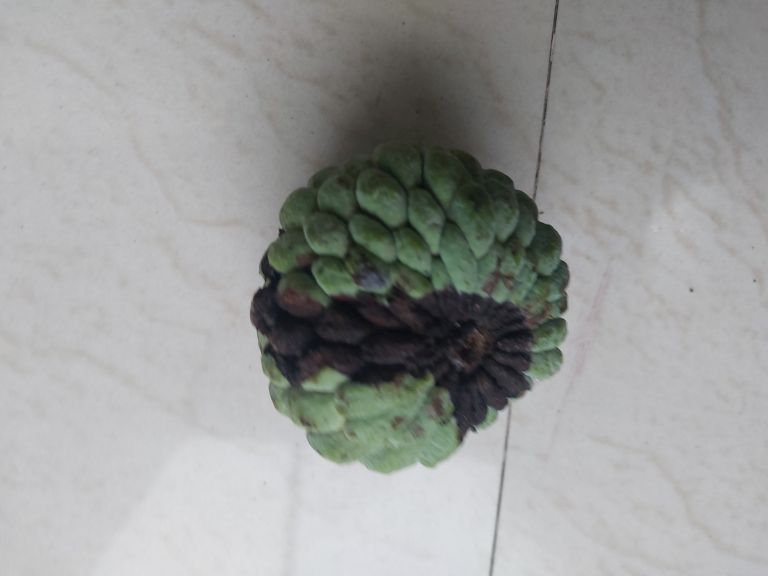
Disease label: Diplodia Rot